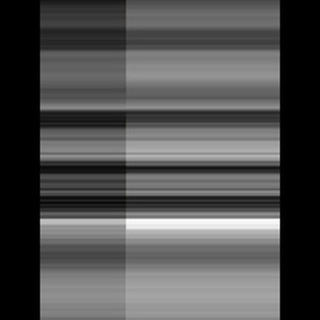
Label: sugarcane_rust